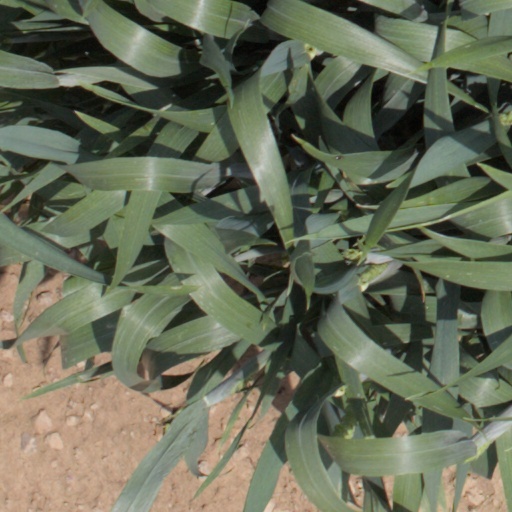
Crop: wheat